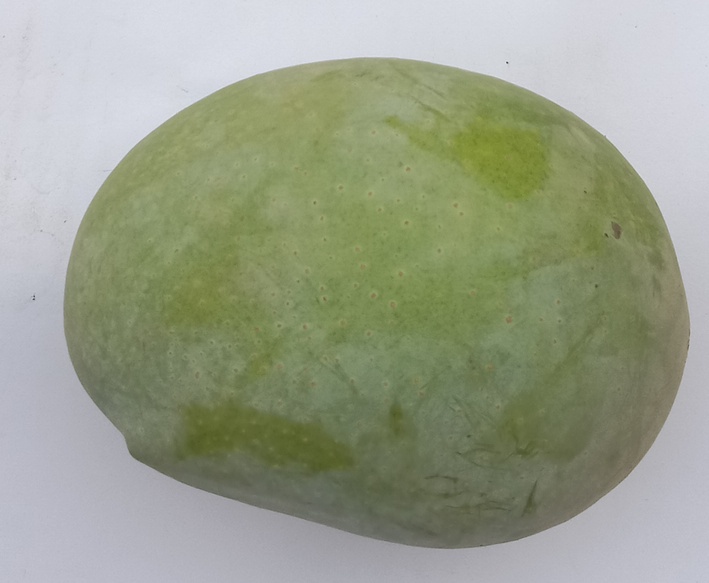
Mango variety: Langra